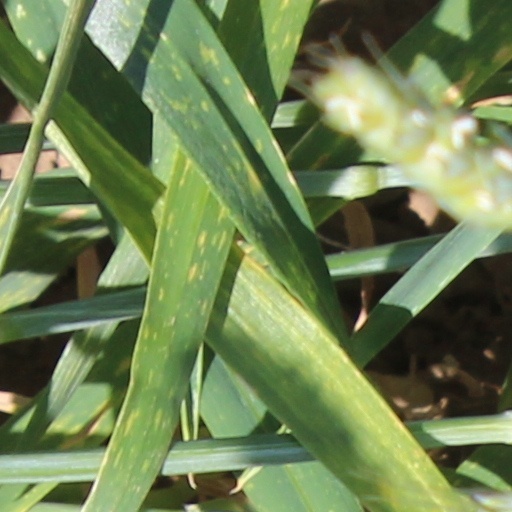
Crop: wheat